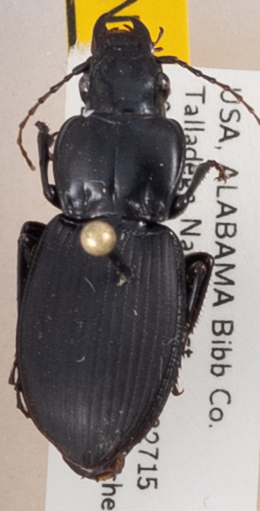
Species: Cyclotrachelus convivus
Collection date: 2018-04-04
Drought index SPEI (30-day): -0.62
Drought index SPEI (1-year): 0.472
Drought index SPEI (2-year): -0.36